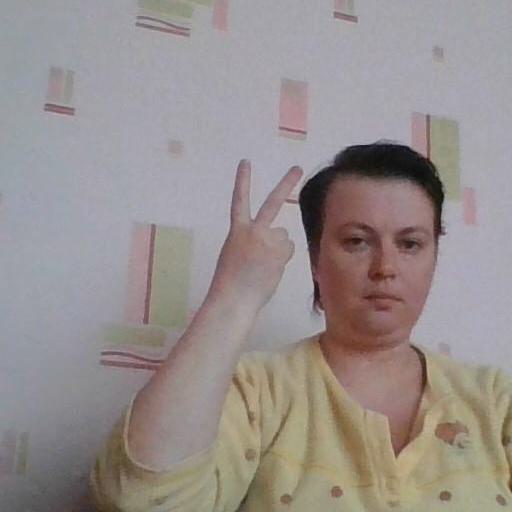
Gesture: peace_inverted